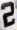
Number: 2